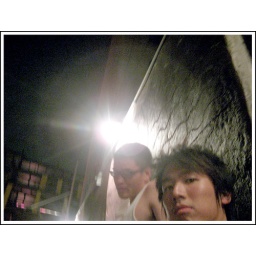
us and wall and the sky above